Benjamin N. Cardozo

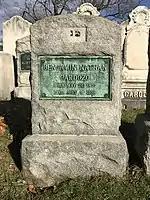
Cardozo's gravesite

In late 1937, Cardozo had a heart attack, and in early 1938, he suffered a stroke. He died on July 9, 1938, at the age of 68. He was buried in Beth Olam Cemetery in Queens.